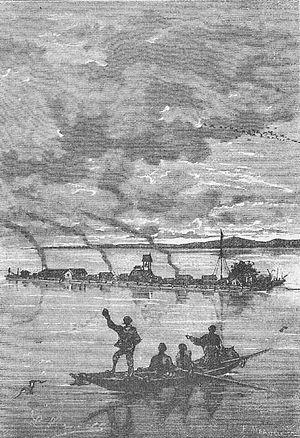
Jules Verne ""La Jangada - Huit Cents lieues sur l'Amazone"", 1881 Orginal description: Français